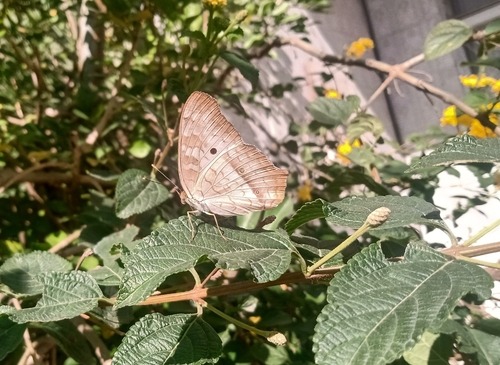
Scientific name: Anartia jatrophae
Common name: White peacock
Family: Nymphalidae
Order: Lepidoptera
Pollinator type: Primary pollinator
Habitat: Gardens, parks, and open areas
Geographic range: Southern United States to Argentina
Conservation status: Least Concern